Lev Russov

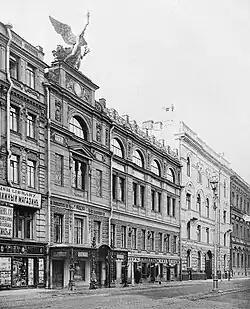
Leningrad Union of Artists Building on Bolshaya Morskaya st, 38

In 1945, in connection with the return to Leningrad Russov was transferred to "Tavricheskaya Art School" (now known as an Art College named after Nicholas Roerich), from which he graduated in 1947.